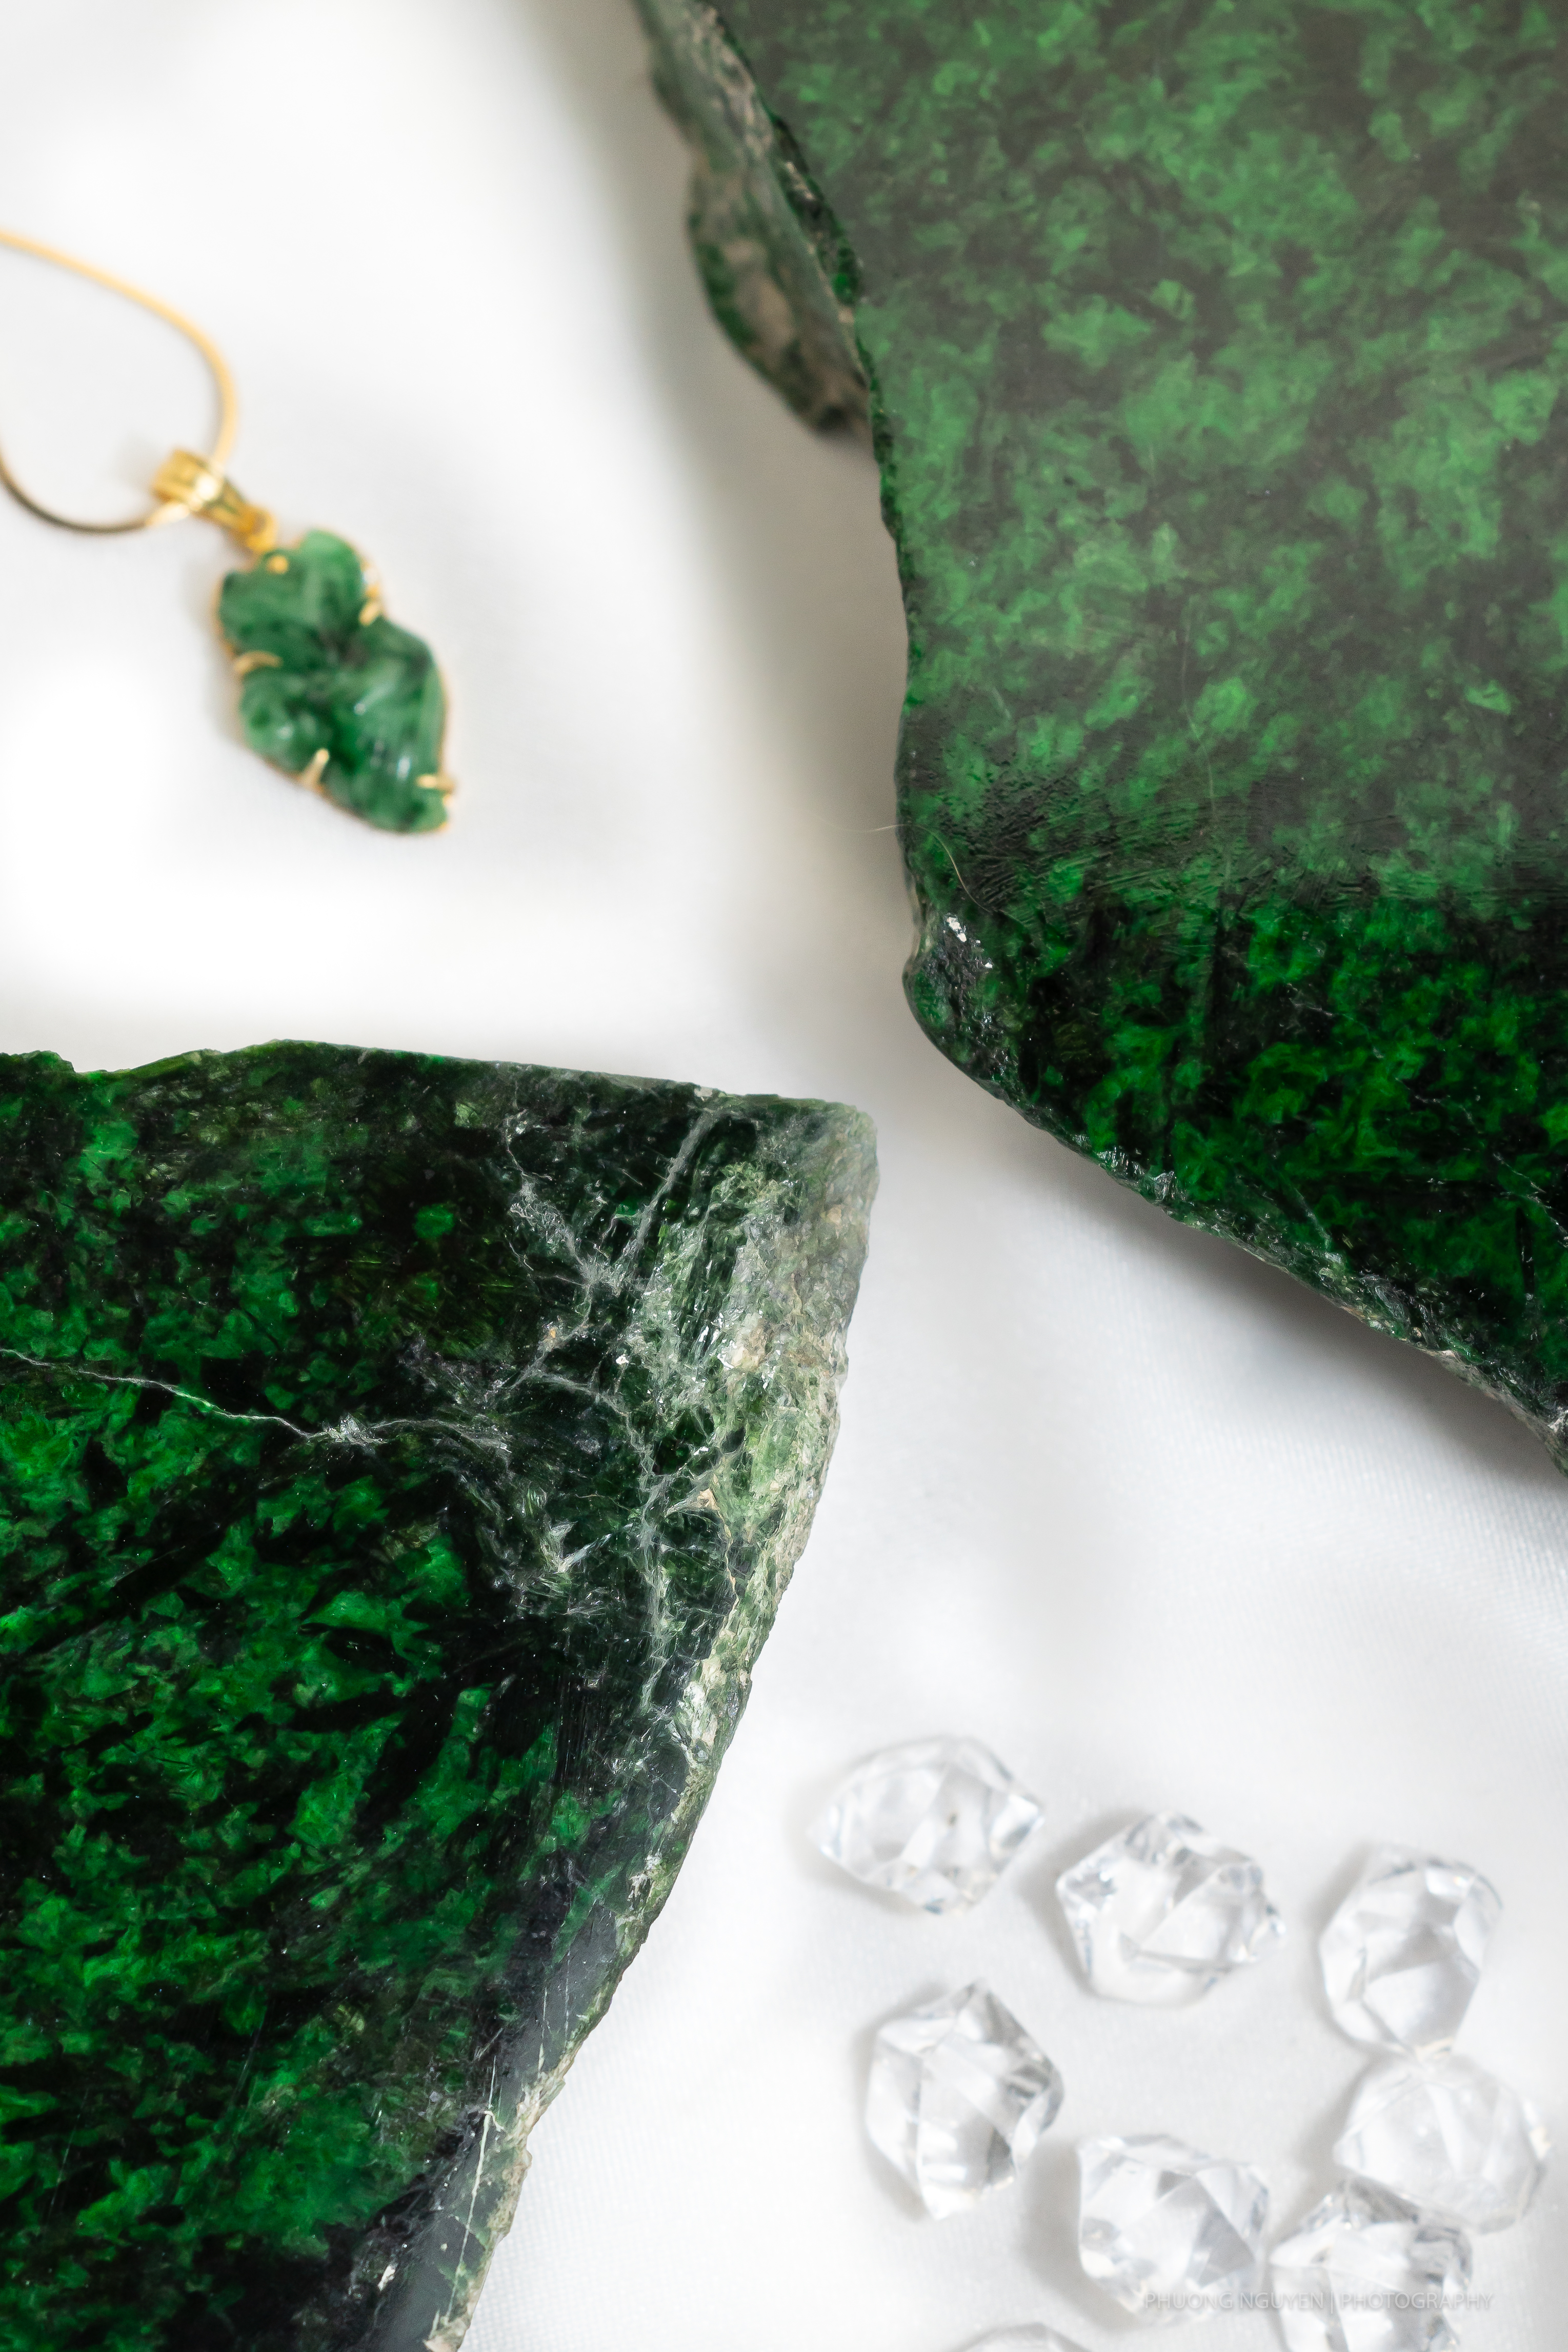
jewelry, green, leaf, natural material, grass, font, body jewelry, pattern, artifact, trunk, jewellery, metal, fashion accessory, wood, art, rectangle, rock, circle, jade, glass, jewelry making, craft, moss, visual arts